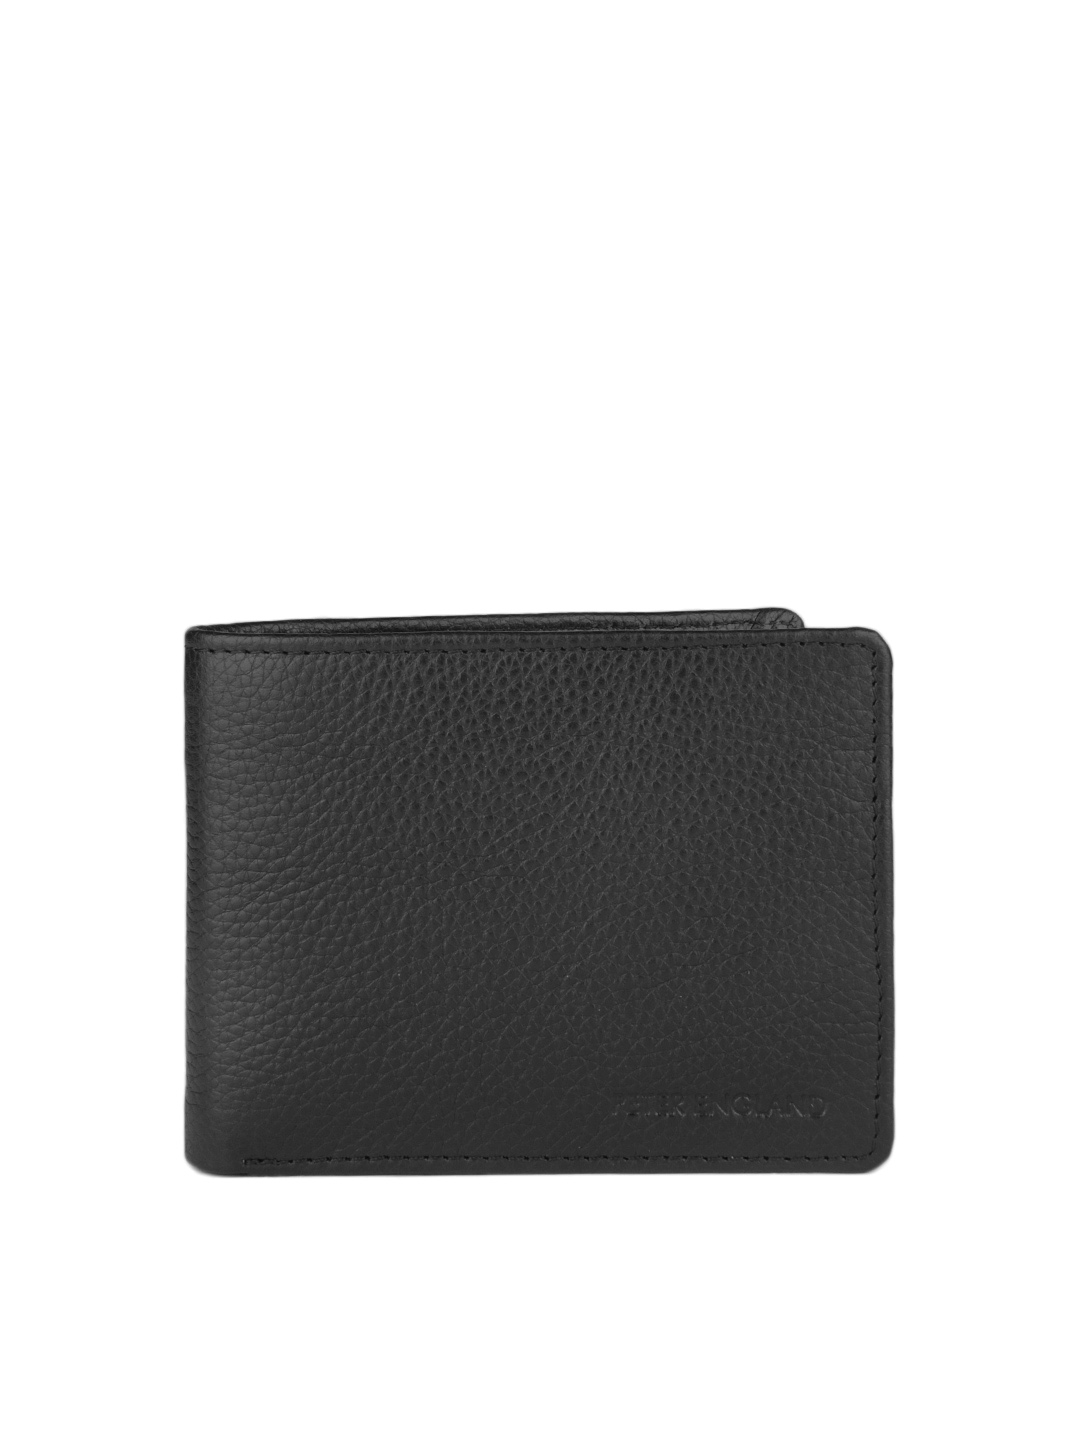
Peter England Men Black Wallet
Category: Accessories / Wallets / Wallets
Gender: Men
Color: Black
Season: Summer 2012
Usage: Casual